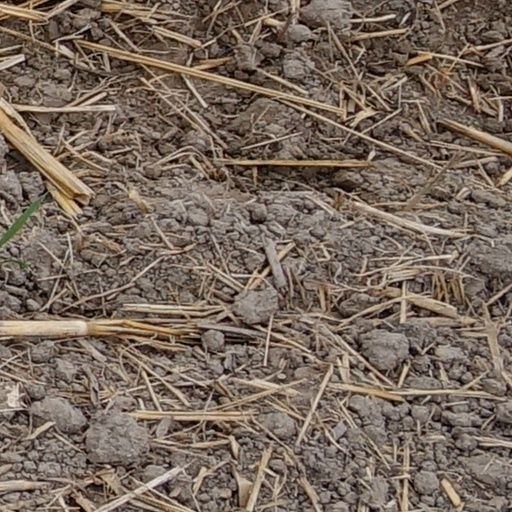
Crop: wheat